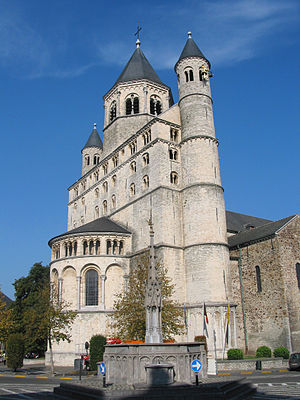
Nivelles
Nivelles er en by i Vallonien i det centrale Belgien. Byen ligger i provinsen Vallonsk Brabant. Indbyggertallet er 28.521, og byen har et areal på 60,6 km².